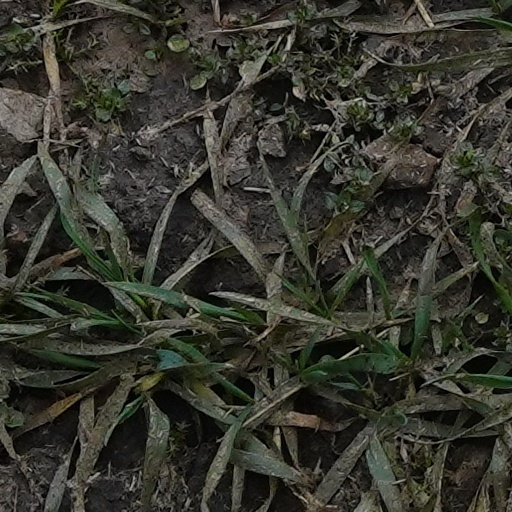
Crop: wheat